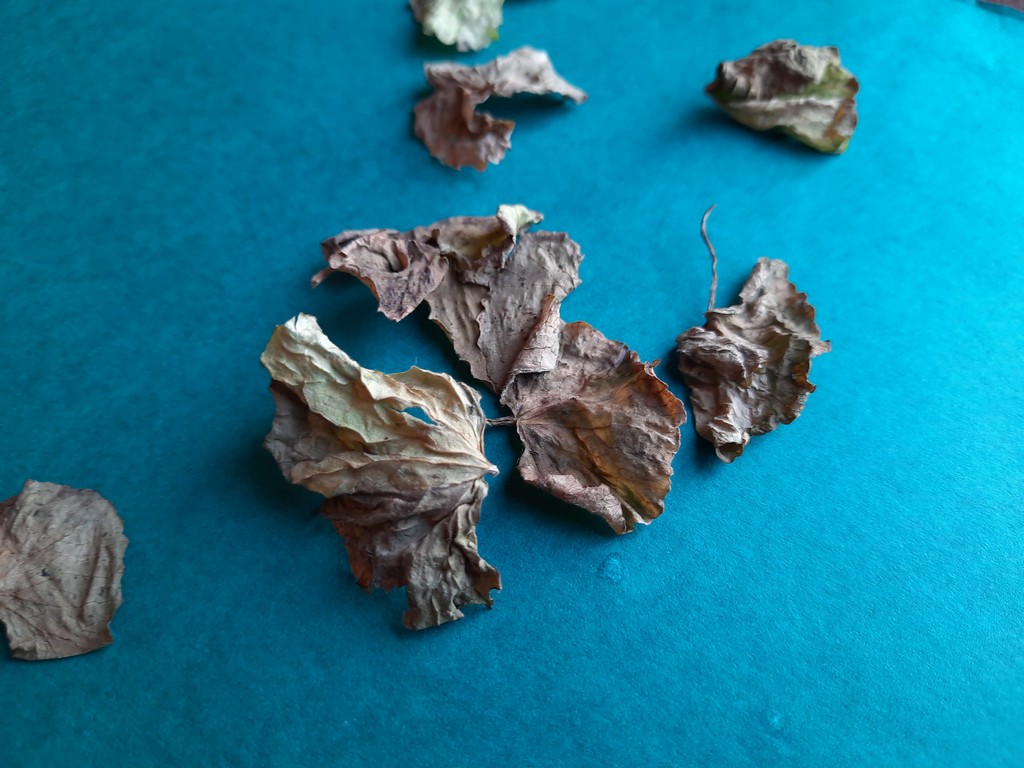
Label: Dried